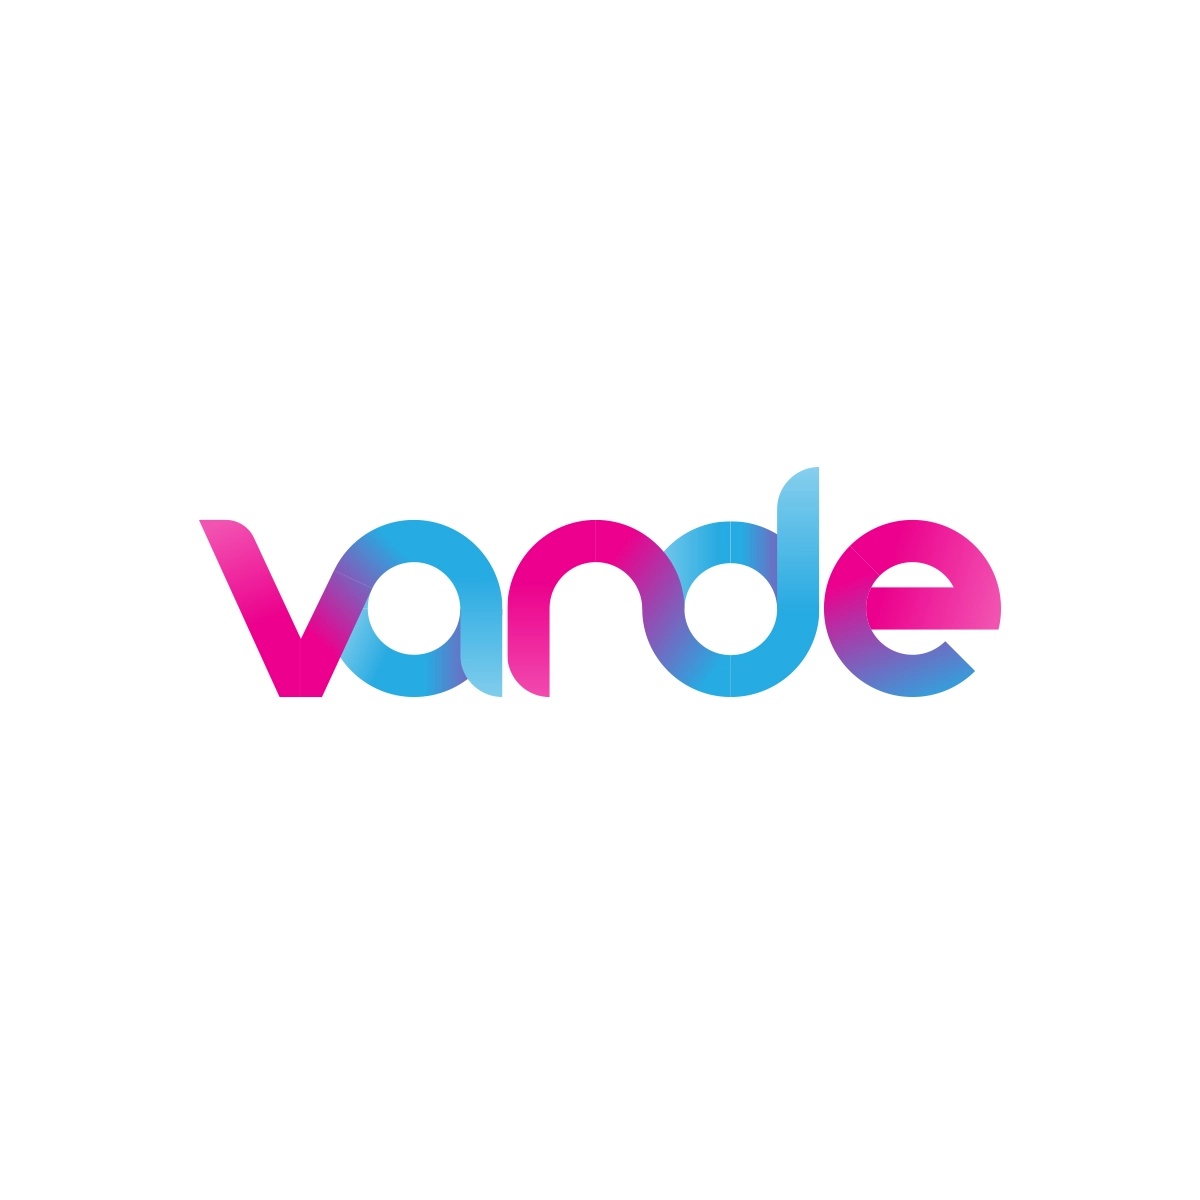
Vande.ai
Vande.ai is a concise and impactful domain name that carries a sense of purpose and direction. With its AI extension, it signifies innovation and advancement, making it ideal for businesses or ventures focused on artificial intelligence, automation, or technology-driven solutions. Its simplicity and clarity make it memorable and versatile. Brand Characteristics .ai | 5 letter | Short | Classic | 2 Syllables Brand Emotion Cool minded & Stylish | Bold & Beautiful Brand Root The term "Vande" can be interpreted in various ways depending on cultural context. It might relate to concepts like "vandalism" or "vandalize," but it could also be a play on words or a unique brand name. Industry Category The domain “Vande.ai" can be used in various fields or areas like Artificial Intelligence and Technology Solutions. Artificial Intelligence, Bots & Chat Metaverse & Virtual Reality Startups & Incubators and Innovation Crypto, Fintech, Forex, Blockchain Social Networking & Community Technology—Internet & Software Digital, Mobile, Cloud & Apps Consulting & Professional Services Self-help, Coaching & Motivational
Brand: Brandcart
Category: Software > Computer Software > Artificial Intelligence (AI) Software